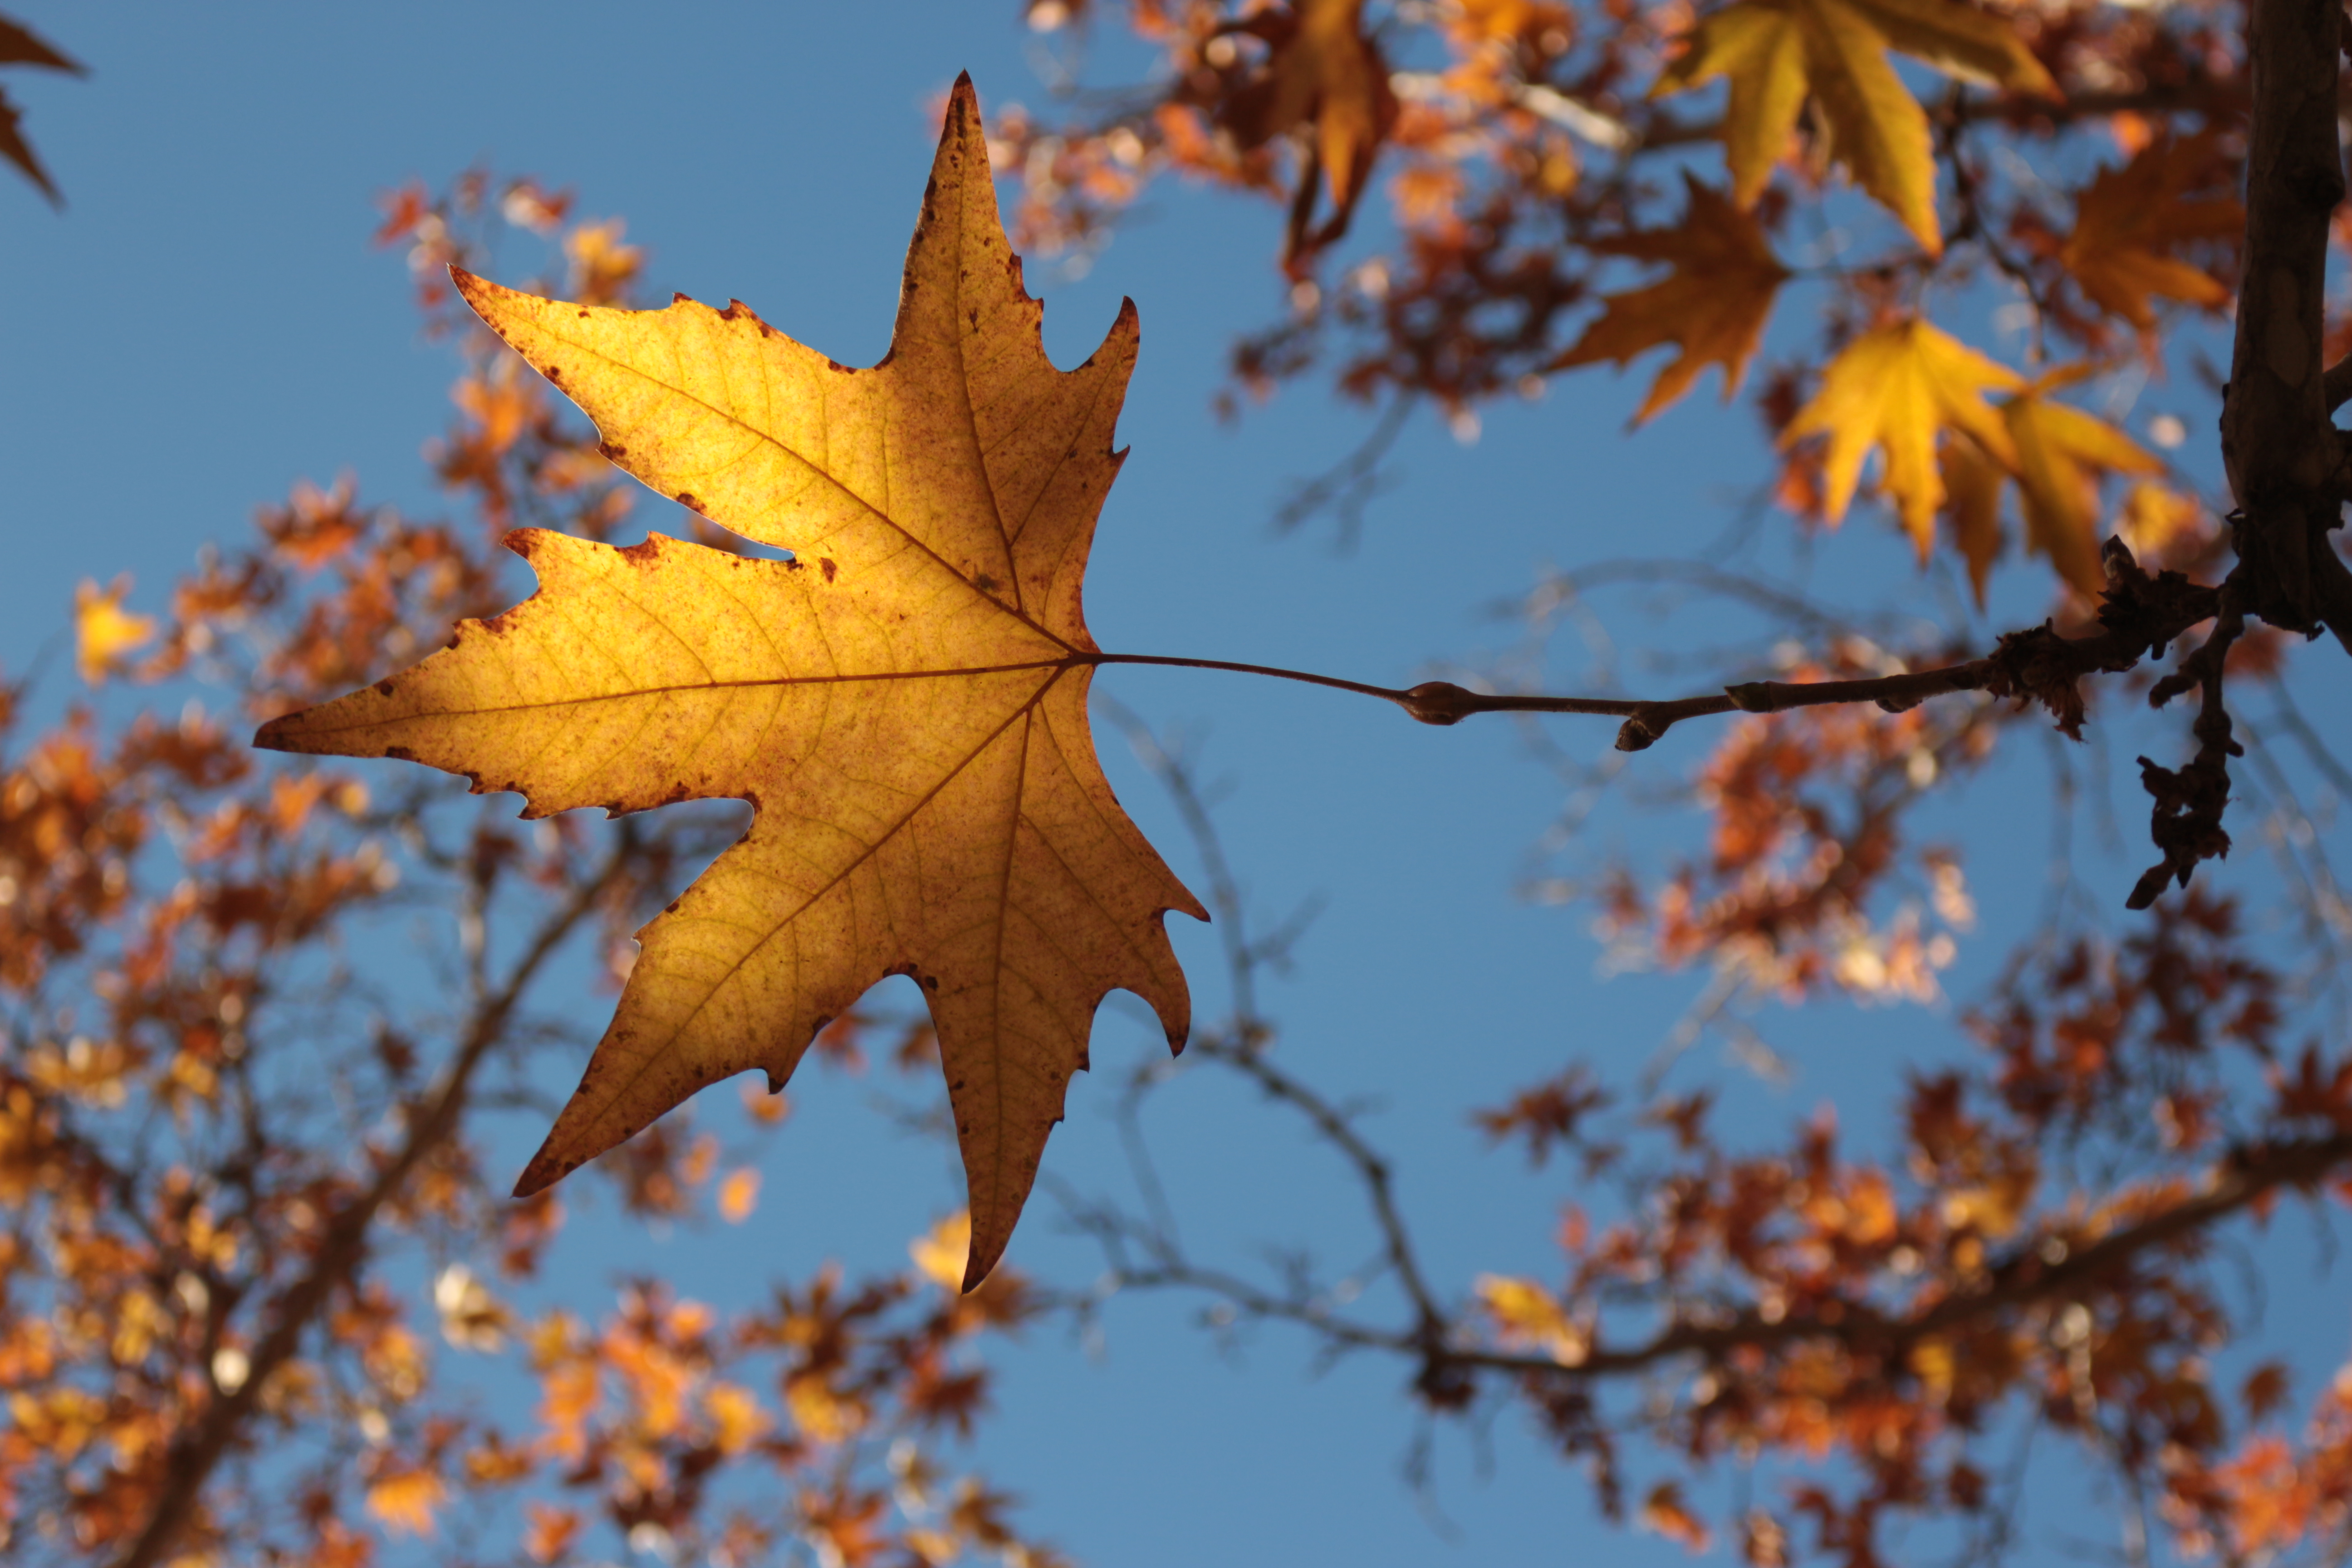
nature, maple leaf, leaf, yellow, deciduous, sunlight, maple tree, tree, branch, autumn, sky, twig, plane tree family, computer wallpaper